John II of Aragon

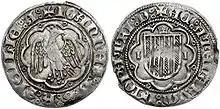
A Sicilian–Athenian–Neopatrian "carlino" of John II.

John was born at Medina del Campo (in the Crown of Castile), the son of King Ferdinand I of Aragon and Eleanor of Alburquerque. In his youth he was one of the "infantes" (princes) of Aragon who took part in the dissensions of Castile during the minority and reign of John II of Castile. Until middle life he was also lieutenant-general in Aragon for his brother and predecessor Alfonso V, whose reign was mainly spent in Italy. In his old age he was preoccupied by incessant conflicts with his Aragonese and Catalan subjects, with Louis XI of France, and in preparing the way for the marriage of his son Ferdinand with Isabella I of Castile which brought about the union of the crowns of Aragon and Castile and which was to create the Monarchy of Spain. His troubles with his subjects were closely connected with tragic dissensions within his own family.